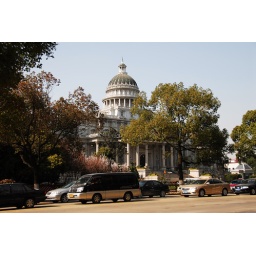
white house in shanghai